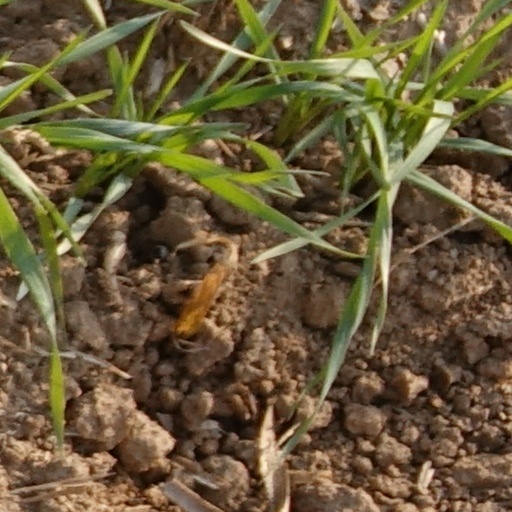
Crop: wheat